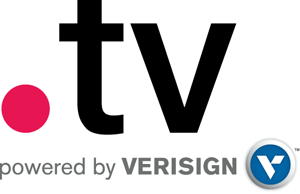
Le nom de domaine .tv correspond au domaine de premier niveau géographique réservé aux Tuvalu.